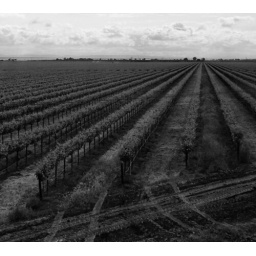
a quick snap shot of fields passing by as i rode the train down the west coast of the US. lots of 'the'